Rugby union gameplay

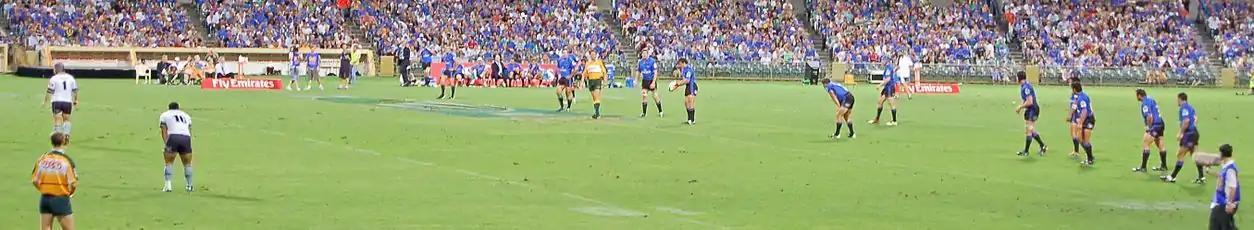
The Western Force from Western Australia (blue team) restarts against the Waratahs from New South Wales (white team) in the Super Rugby competition.

A maul occurs when a player carrying the ball is held by one or more opponents, and one or more of the ball carrier's teammates bind on the ball carrier. Once a maul has formed other players may join in but, as in a ruck, they must do so from their own side by going through the middle or through the top as long as the maul is stationary. If the maul stops moving forward, and the ball is not available to be played, then the referee awards a scrum to the side not in possession when the maul began (unless the maul was formed immediately after a player received a kick other than a kick-off). The tactic of the rolling maul occurs when mauls are set up, and the ball is passed backwards through the players' hands to one at the rear, who rolls off the side to change the direction of the drive. This tactic can be extremely effective in gaining ground and both doing it properly and preventing it takes great skill and technique. It is a tactic most commonly used when the attacking side is inside the defending side's 22 meter line.